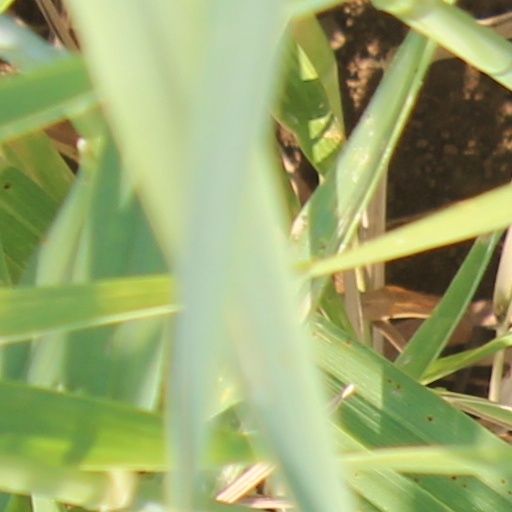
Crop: wheat